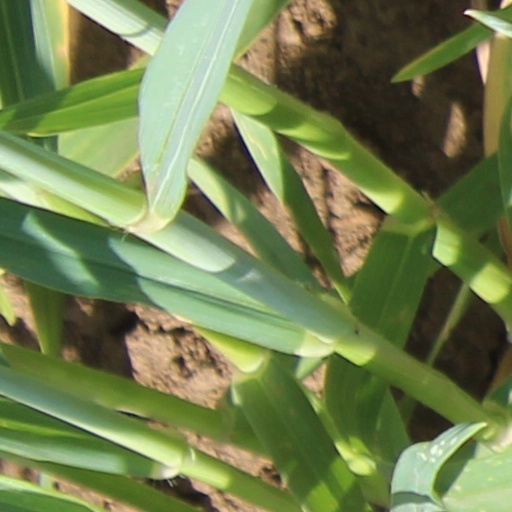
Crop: wheat